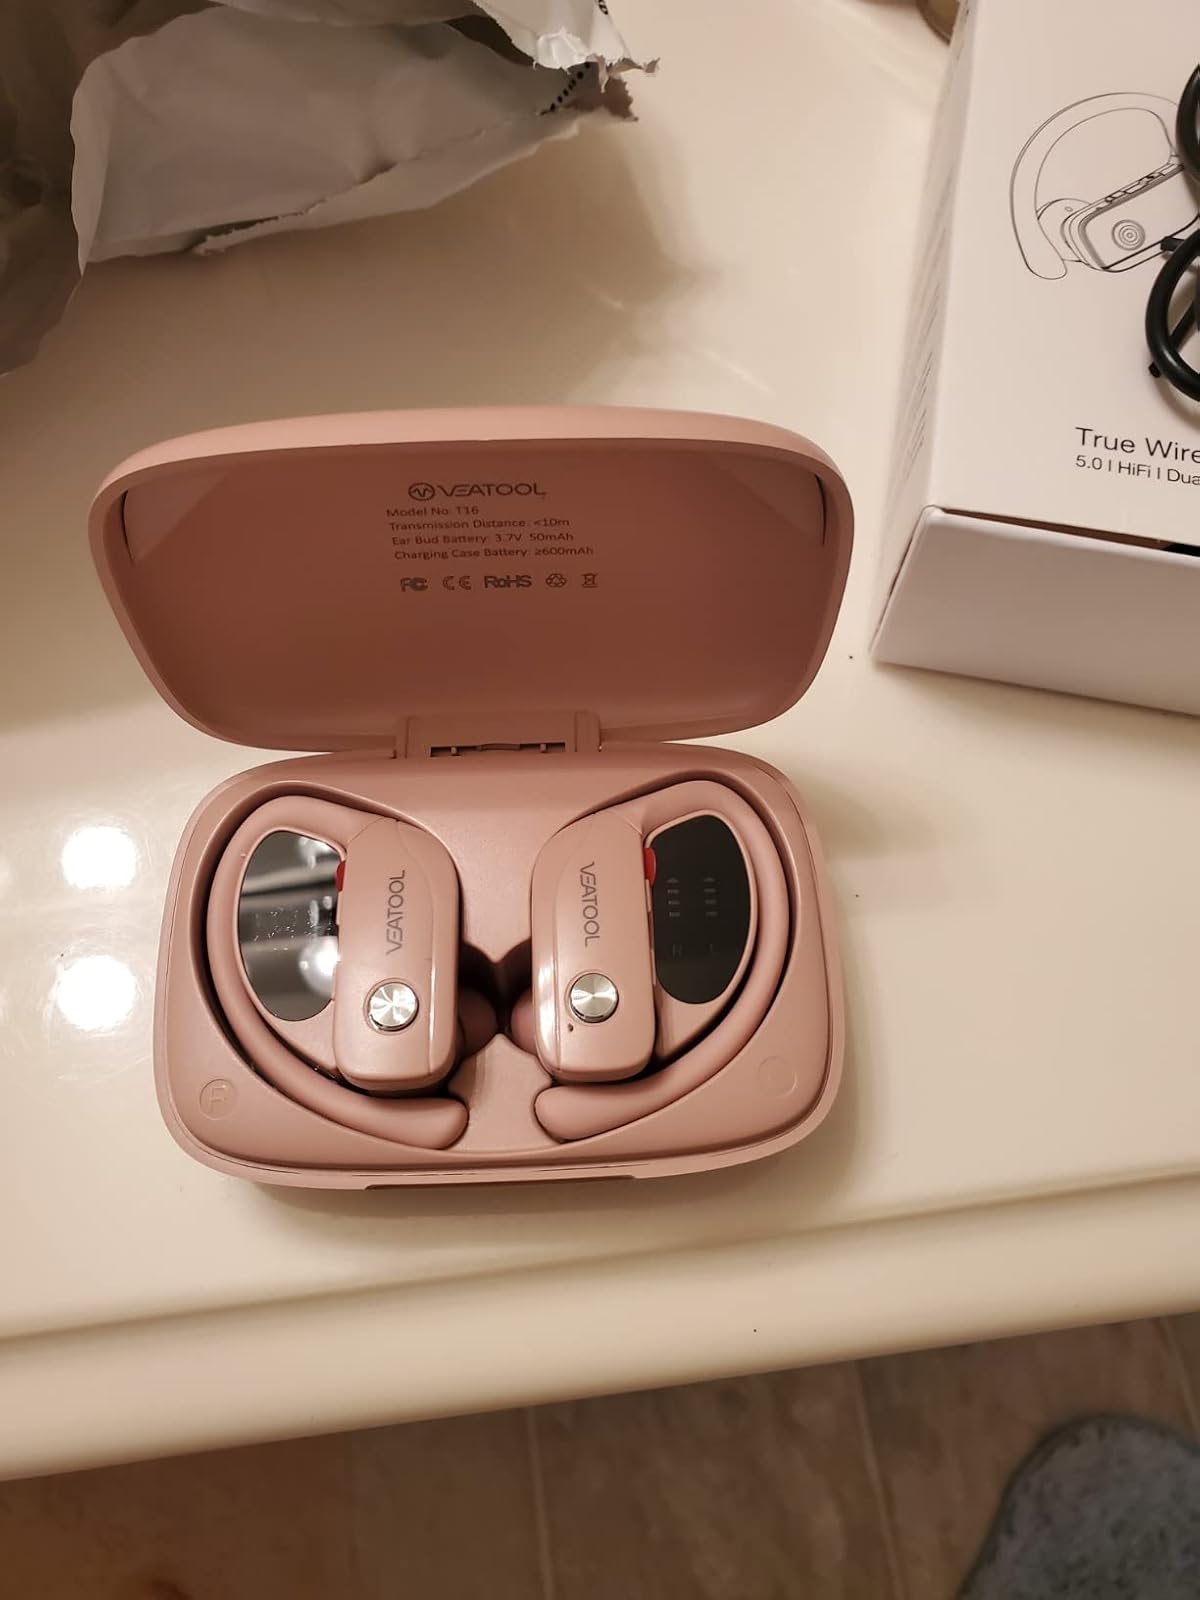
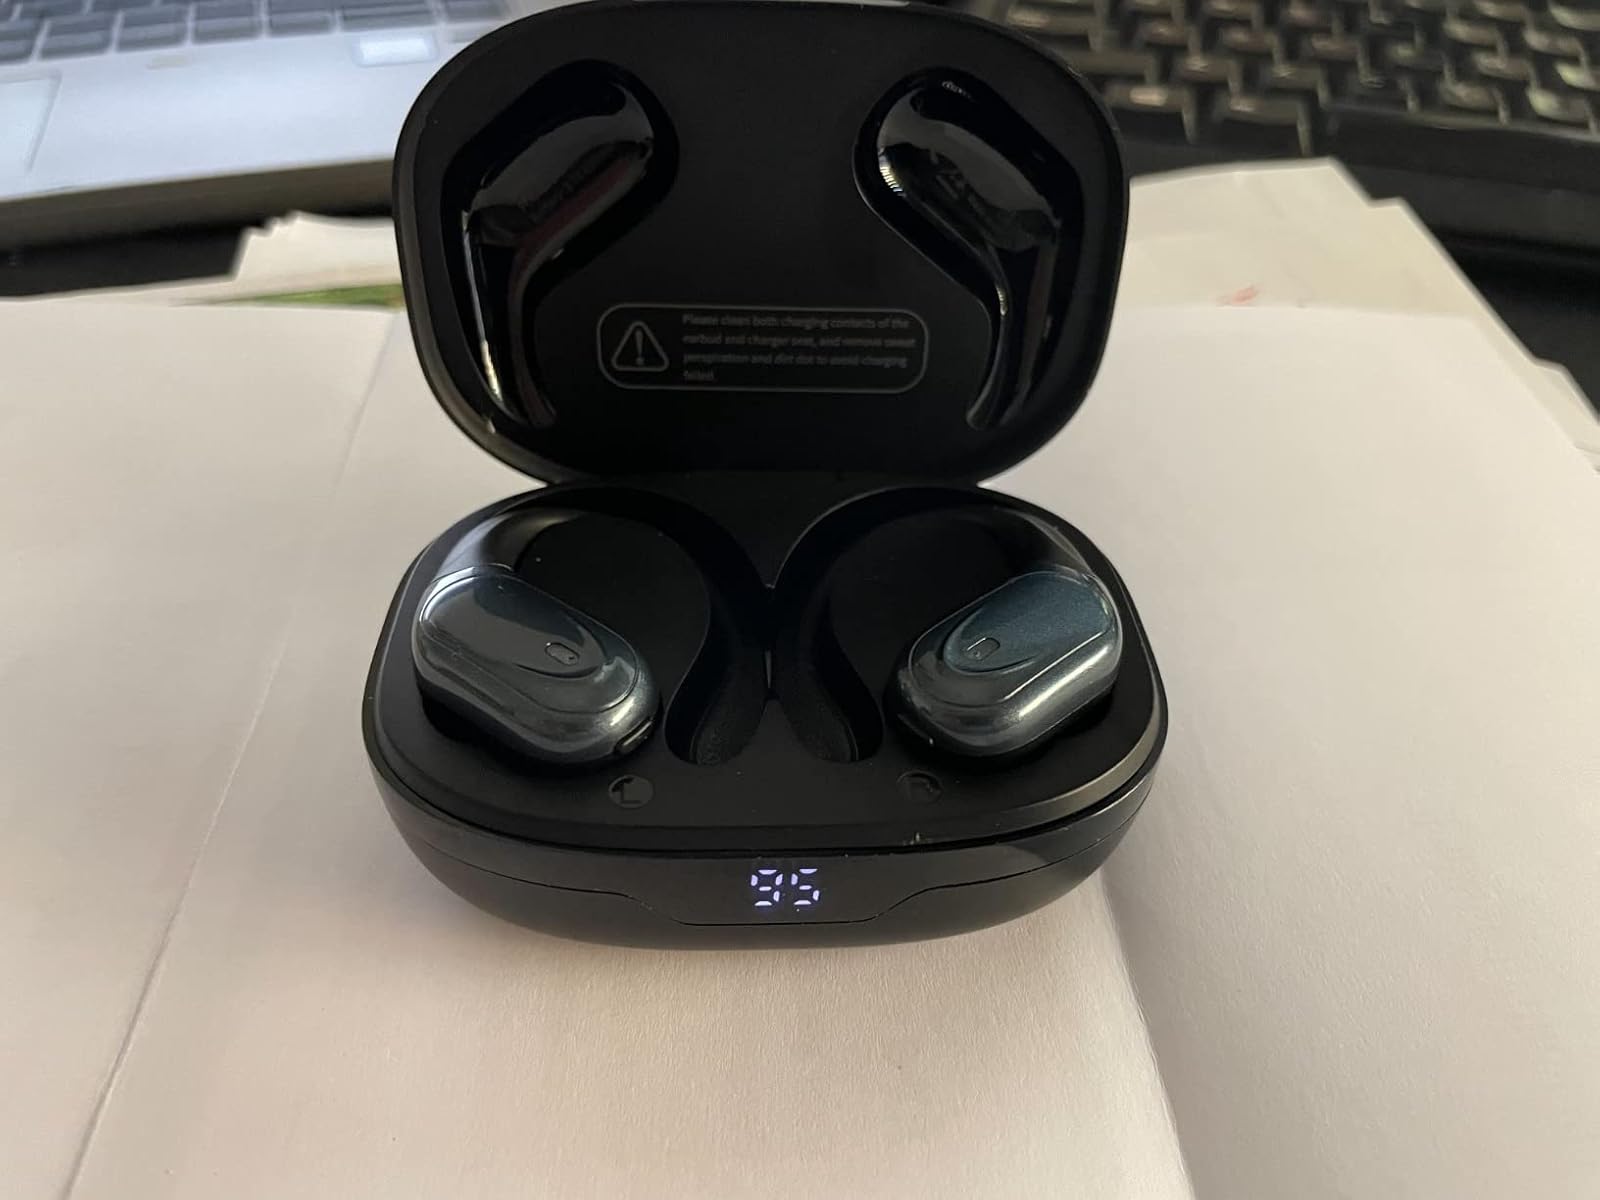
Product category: earbuds
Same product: no